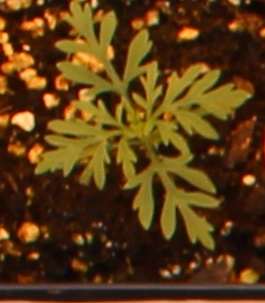
Label: Ragweed